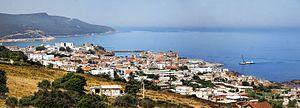
Vue sur El Kala - wilaya d'El Tarf منظر لمدينة القالة - ولاية الطارف
El Kala est une commune de la wilaya d'El Tarf en Algérie. Chef-lieu de daïra, elle est proche de la frontière algéro-tunisienne, située à 20 km au nord-est d'El Tarf et 77 km à l'est d'Annaba.